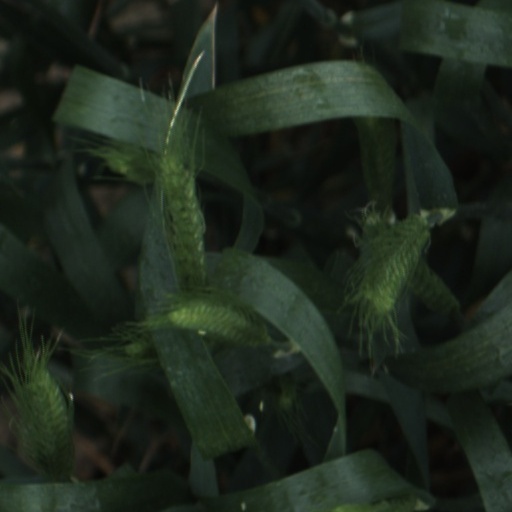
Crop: wheat